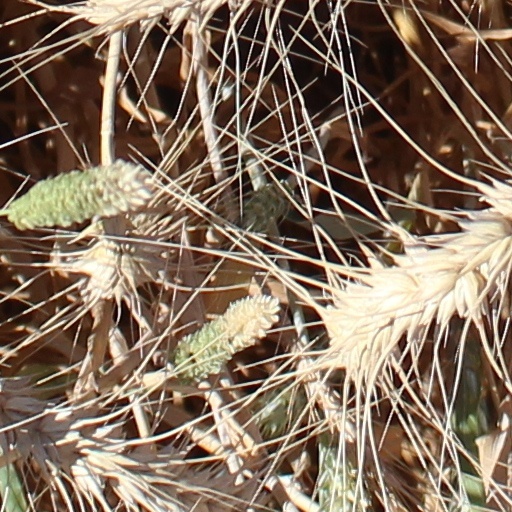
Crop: wheat